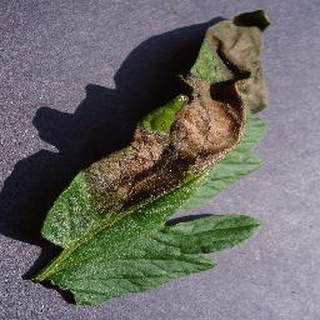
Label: tomato_late_blight